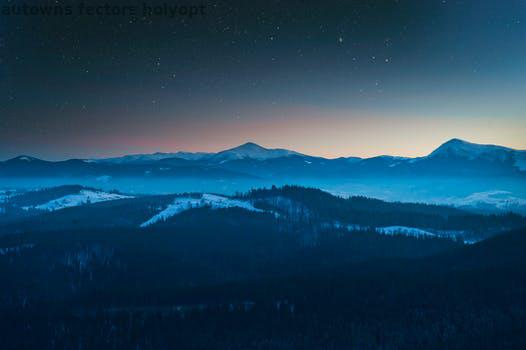
Label: Watermark